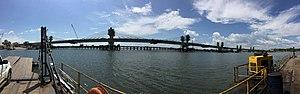
Kazungula est une ville du Botswana, située au nord-est du pays, à 2,5 km de la confluence du Zambèze qui marque la frontière avec la Zambie et du Kwando formant la frontière namibienne. Par ailleurs, la frontière zimbabwéenne est à moins de 4 km à l'est du centre-ville.